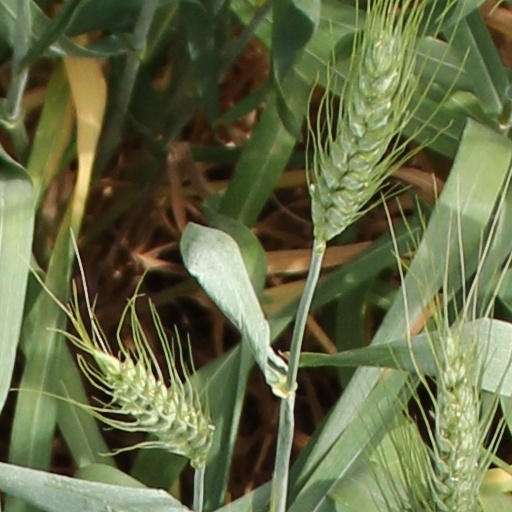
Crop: wheat